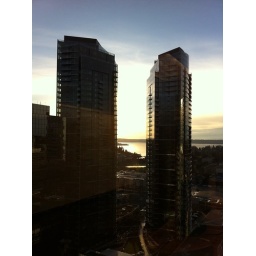
Taken out the window of the conference room in my office just now.